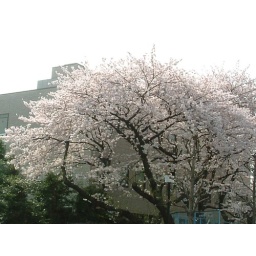
view from the bus stop near my house